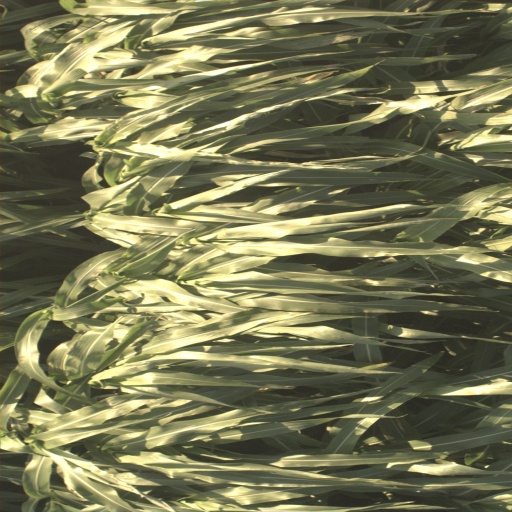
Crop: sorghum